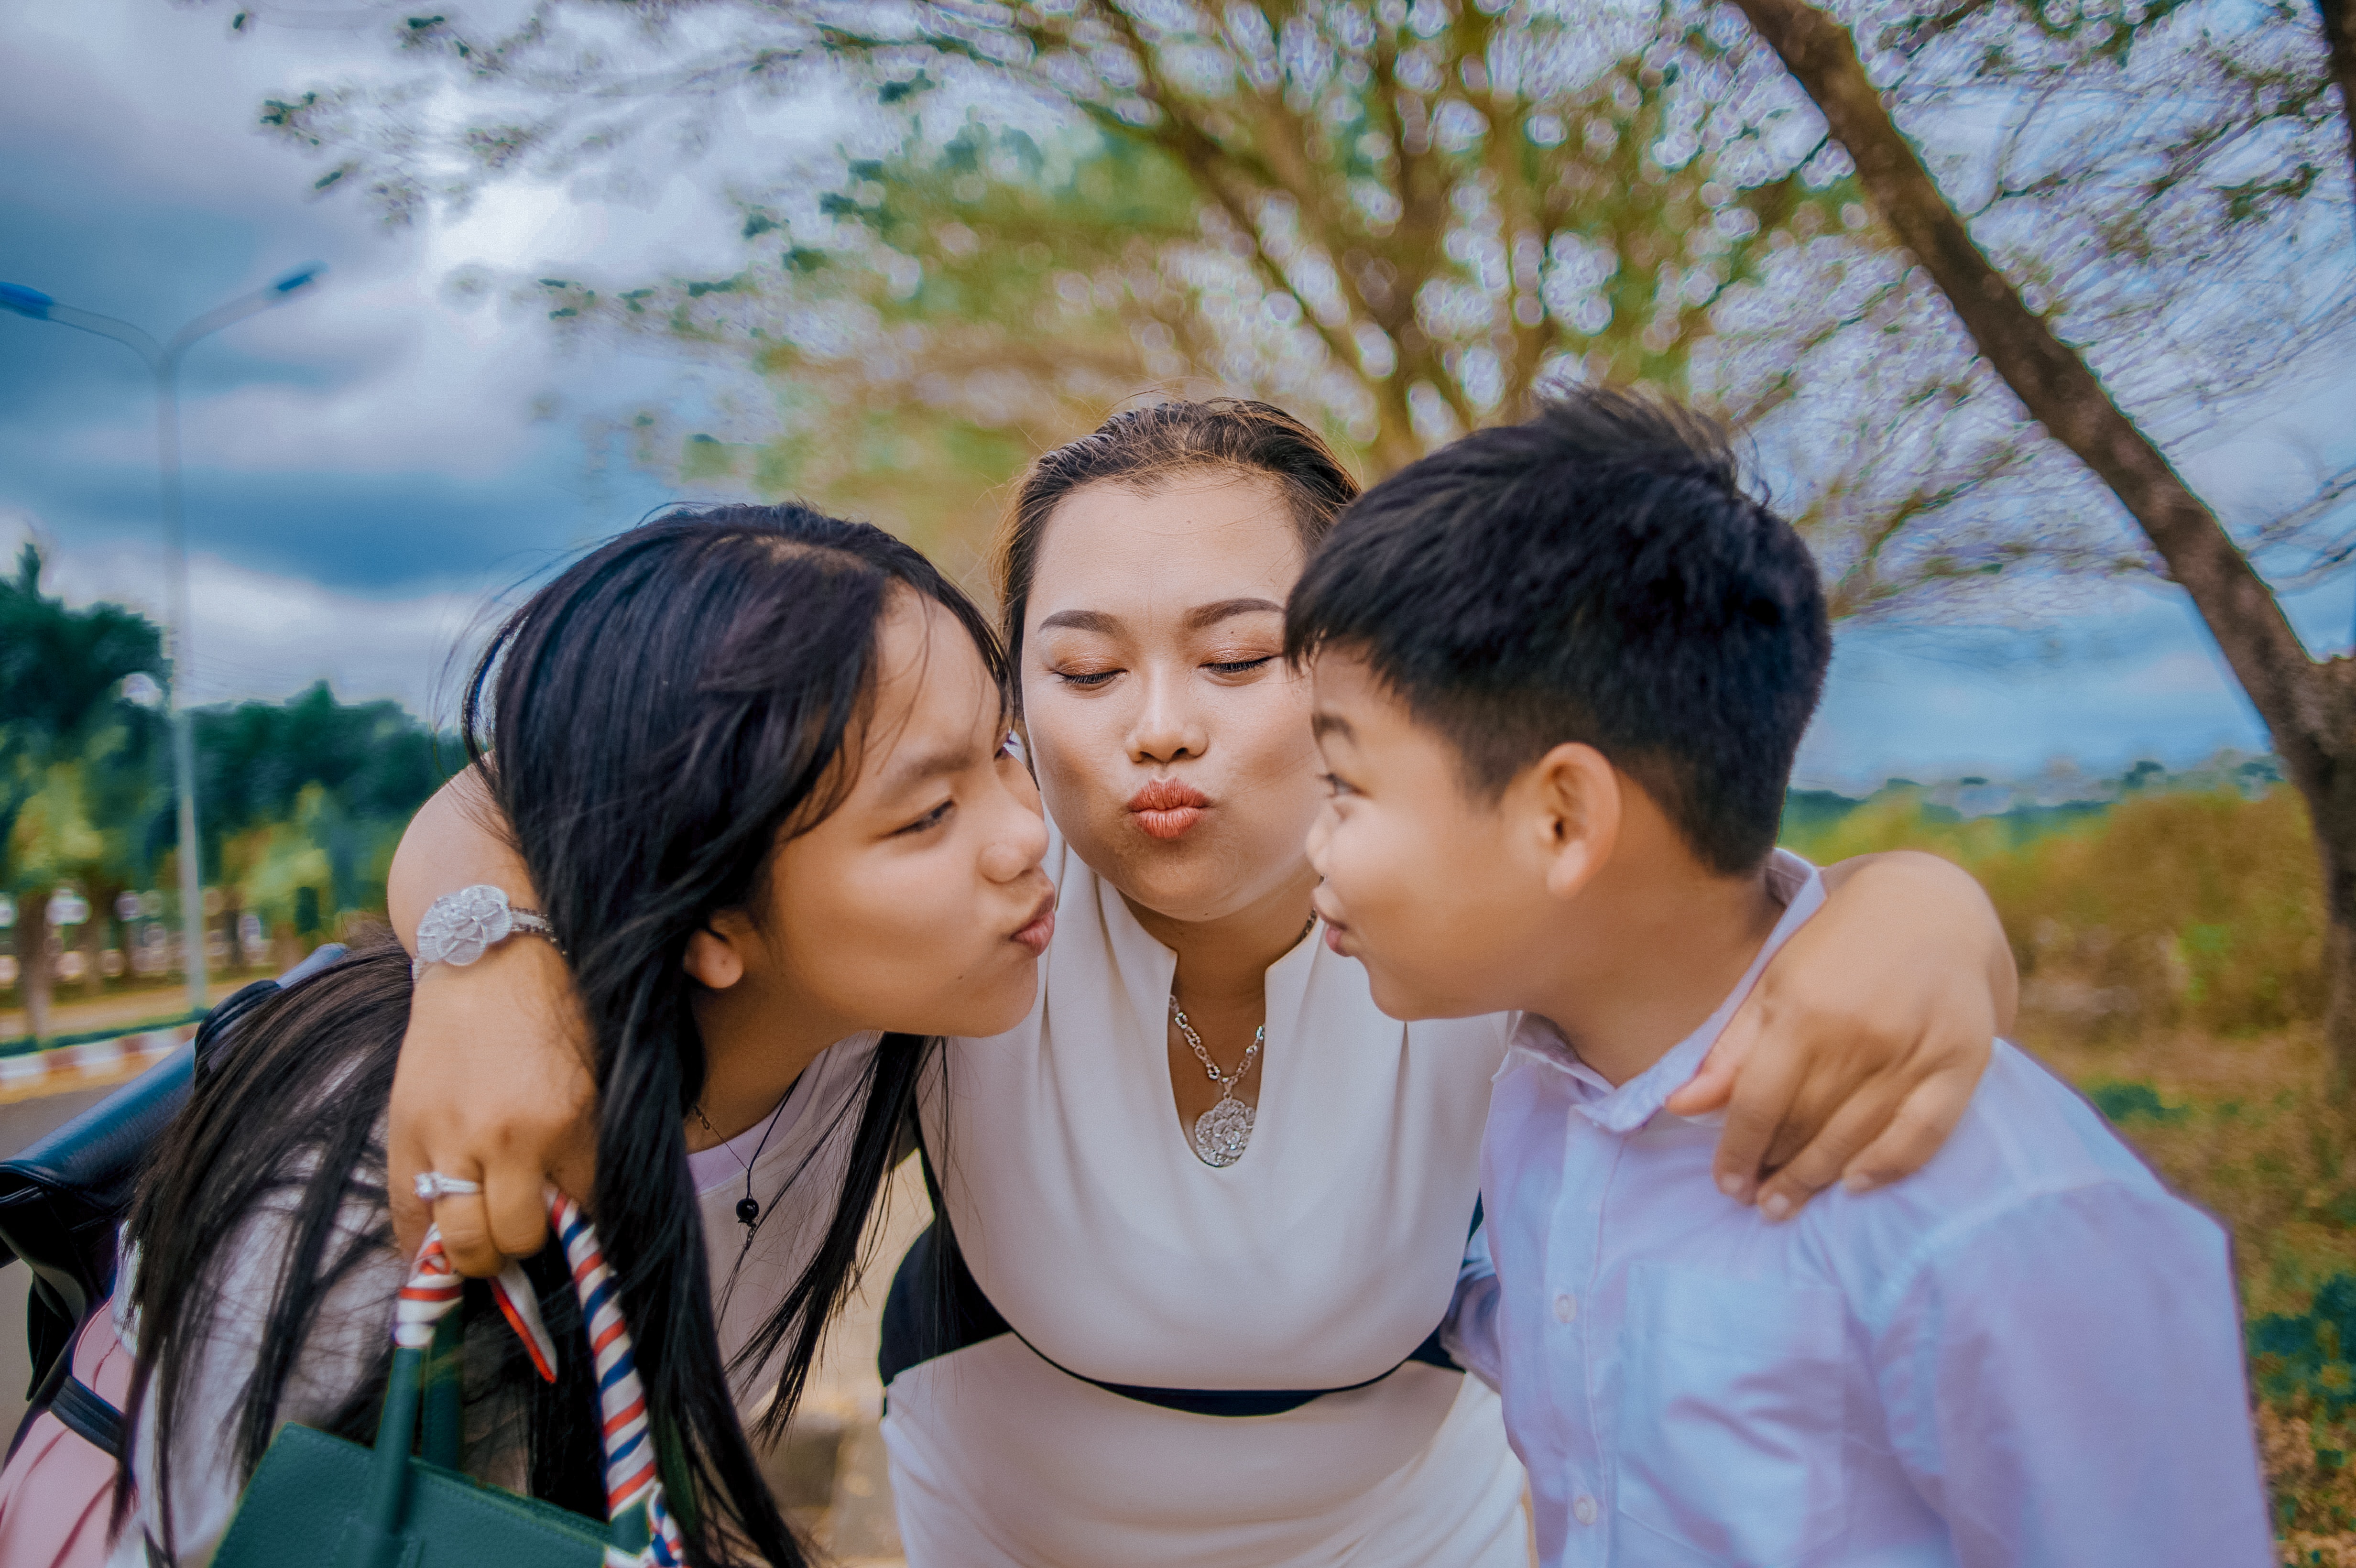
photograph, people, love, photography, interaction, happy, romance, fun, event, leisure, smile, honeymoon